Beach golf

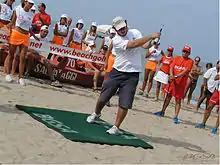
Beach Golf event 2002

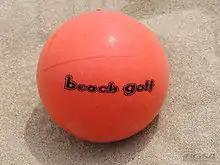
Special Beach Golf Ball

Beach golf is a variation of golf mainly played on sandy beaches. It was devised with the aim of a simplified and more accessible version of golf.